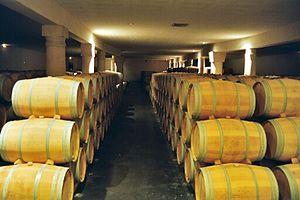
Château Pichon-Longueville est un domaine viticole de 73 ha situé à Pauillac en Gironde. Son vin, en appellation pauillac, est classé deuxième grand cru dans la classification officielle des vins de Bordeaux de 1855.